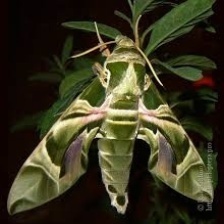
Species: OLEANDER HAWK MOTH